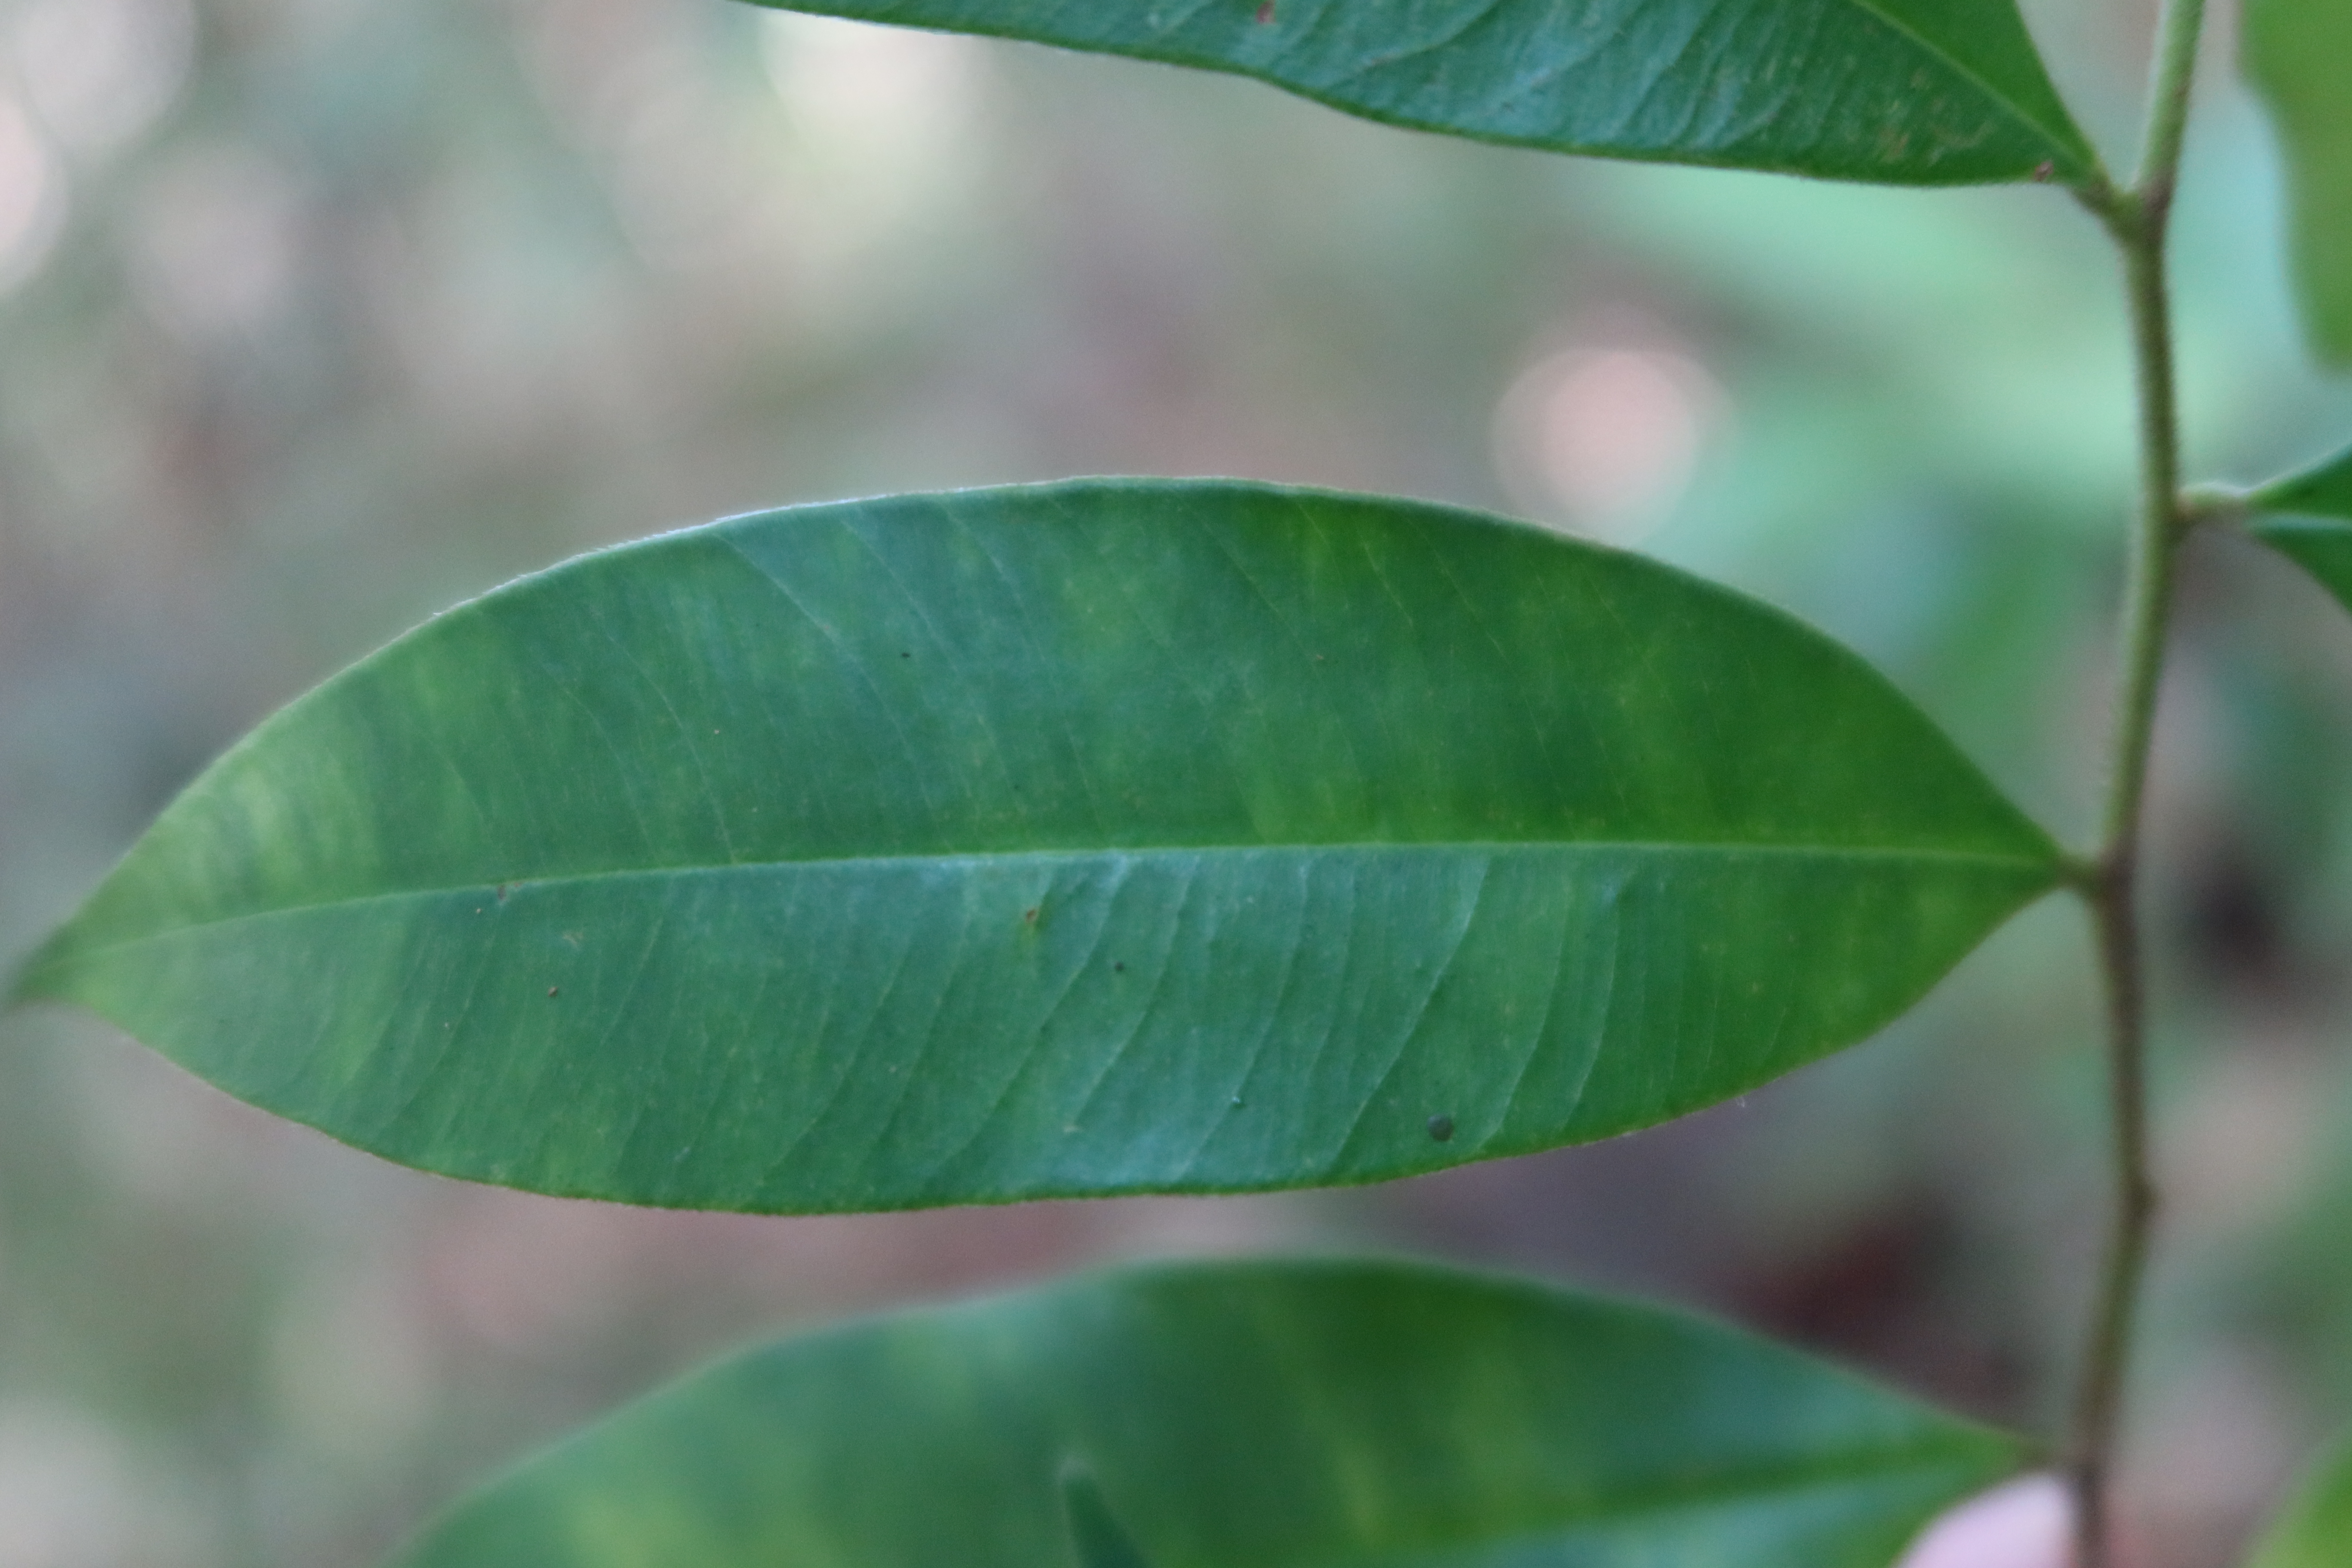
Label: Black spots